India national football team at the Asian Games

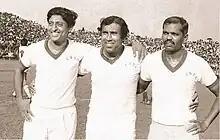
Goswami, Banejee and Balaram playing for the CSTC club.

After Balaidas Chatterjee and T. Shome failed to give India a medal in the previous two outings, Syed Abdul Rahim was again given responsibility for the team in the 1962 Asiad. Since Rahim guided India to the first Asian Games gold medal and the semi–finals of the 1956 Olympics (India's best Olympics result to date), the team was expected to perform well. Rahim (who had cancer) had the best possible forward line of P. K. Banerjee, Chuni Goswami, Tulsidas Balaram, who became known as the "golden trio of Indian football". Rahim's squad also had the best defense line, which included Jarnail Singh, Arun Ghosh, Chandrashekar Menon and Tarlok Singh.